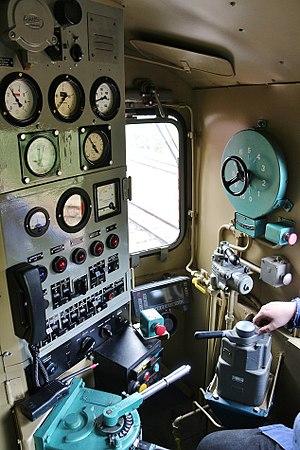
Les locomotives Série 2200 sont des locomotives diesel de ligne hollandaises, utilisées par les Nederlandse Spoorwegen. Il est parfois fait une distinction des cinquante dernières machines qui sont alors désignées Série 2300.